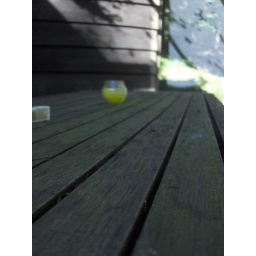
labor day weekend at the lake house in bridgman, michigan with 17 of our closest friends :D